Cyprus

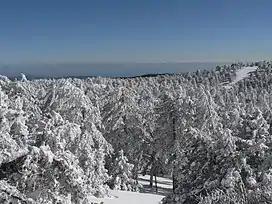
The Troodos Mountains experience heavy snowfall in winter.

Attempts to resolve the Cyprus dispute have continued. In 2004, the Annan Plan, drafted by then UN Secretary General Kofi Annan, was put to a referendum in both Cypriot administrations. 65% of Turkish Cypriots voted in support of the plan and 74% Greek Cypriots voted against the plan, saying that it disproportionately favoured Turkish Cypriots and gave unreasonable influence over the nation to Turkey. In total, 66.7% of the voters rejected the Annan Plan.